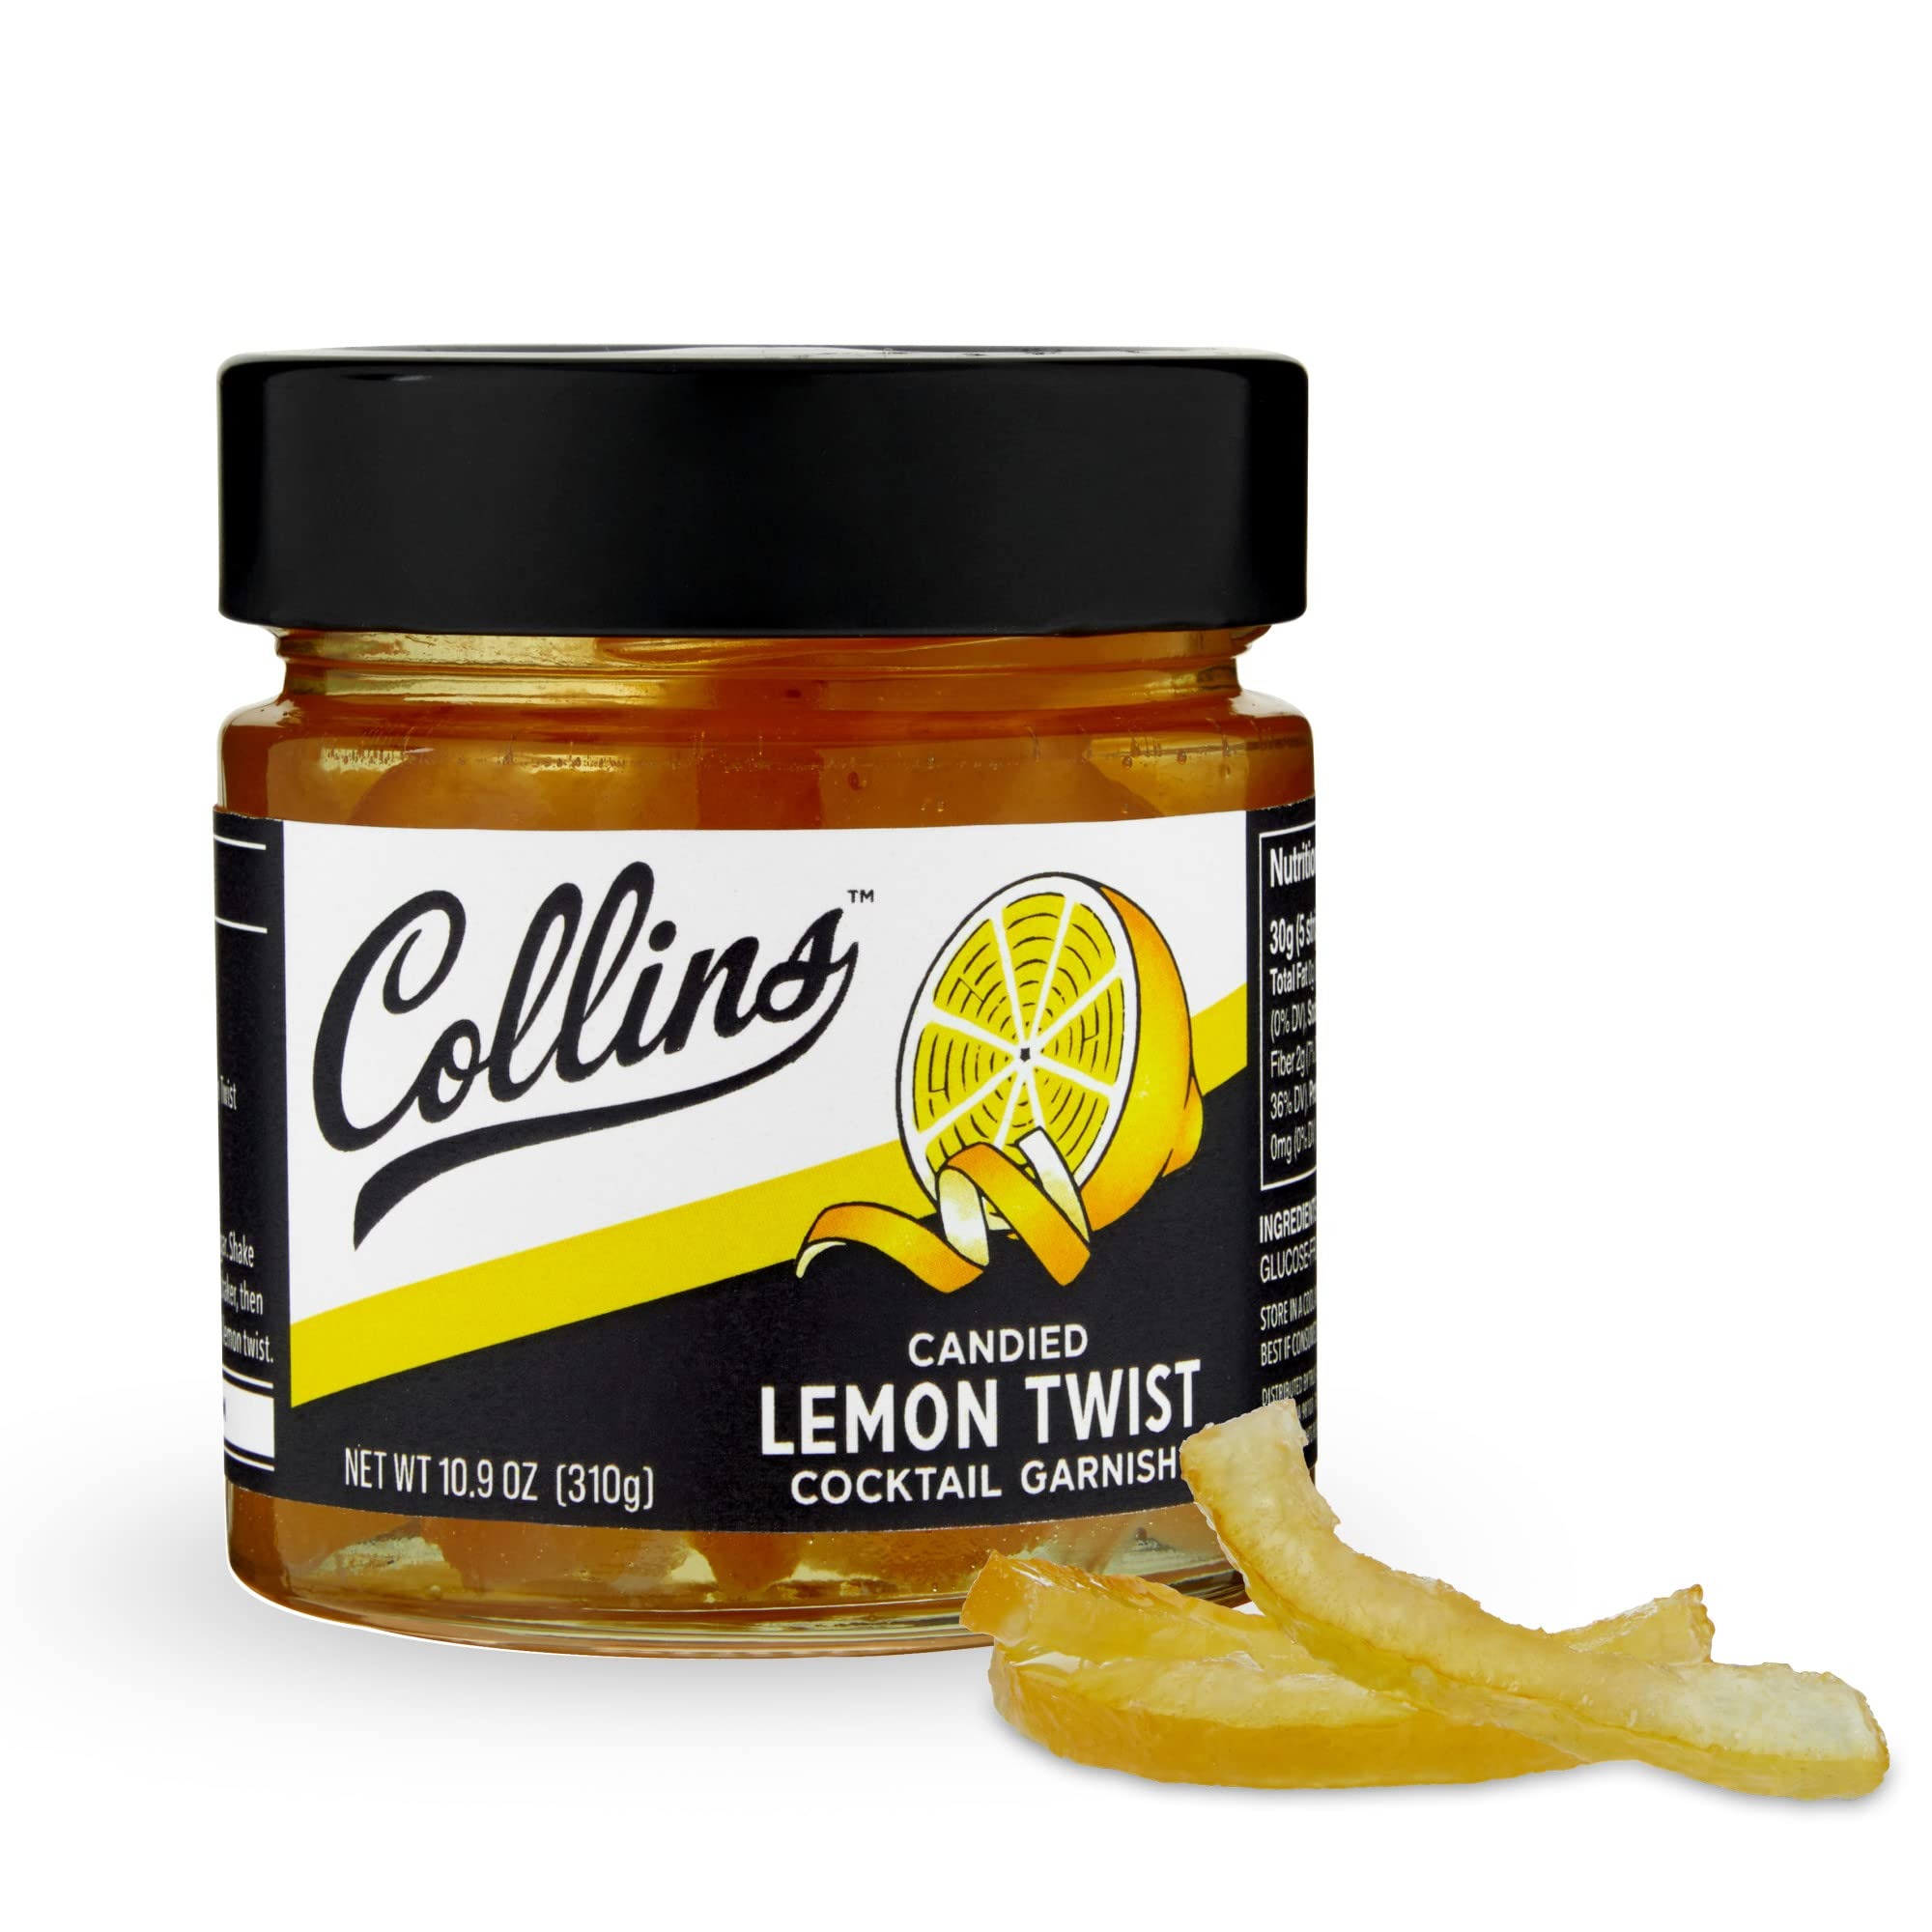
Item Name: Collins Lemon Twist in Syrup Candied Citrus Peel - Popular Cocktail Garnish for Margarita, Martini, Lemon Drop, Old Fashioned Drinks, Peel for Baking - 10.9oz Jar
Bullet Point 1: 10.9 OZ CANDIED PRESERVED LEMONS IN A JAR – Keep a jar of premium candied lemon twists on hand so you can craft cocktails with a gorgeous garnish at a moment’s notice. These candied lemon peels are a delicious and easy way to finish cocktails.
Bullet Point 2: CANDIED CITRON COCKTAIL GARNISH – Perfect for adding the finishing touch to any classic cocktail, these preserved lemon twists boost the look and taste of your favorite drink. Add a candied citrus peel to Lemon Drops, Margaritas, and more.
Bullet Point 3: LEMON ZEST FLAVOR DESSERT TOPPING – Collins Lemon Twists in Syrup are perfect as a dessert topping or as a candied fruit for baking. Basically, any time candied citrus peels are called for, or as a substitute for candied lime peel.
Bullet Point 4: FLAVORFUL GIFT FOR COCKTAIL LOVERS – The bold bite of candied lemon peel is balanced out with sweetness that holds up to the stiffest cocktails. This cocktail garnish is the ideal gift for parties, housewarming, weddings, birthdays, and more.
Bullet Point 5: CRAFT COCKTAILS FOR HOME BARS - Collins supplies cocktail drinkers with quality staples for home bars. Formulated with professional bartenders, Collins mixers and garnishes are made with real ingredients for real cocktails. Enjoy a quality drink at home!
Value: 1.0
Unit: Count

Price: 11.99